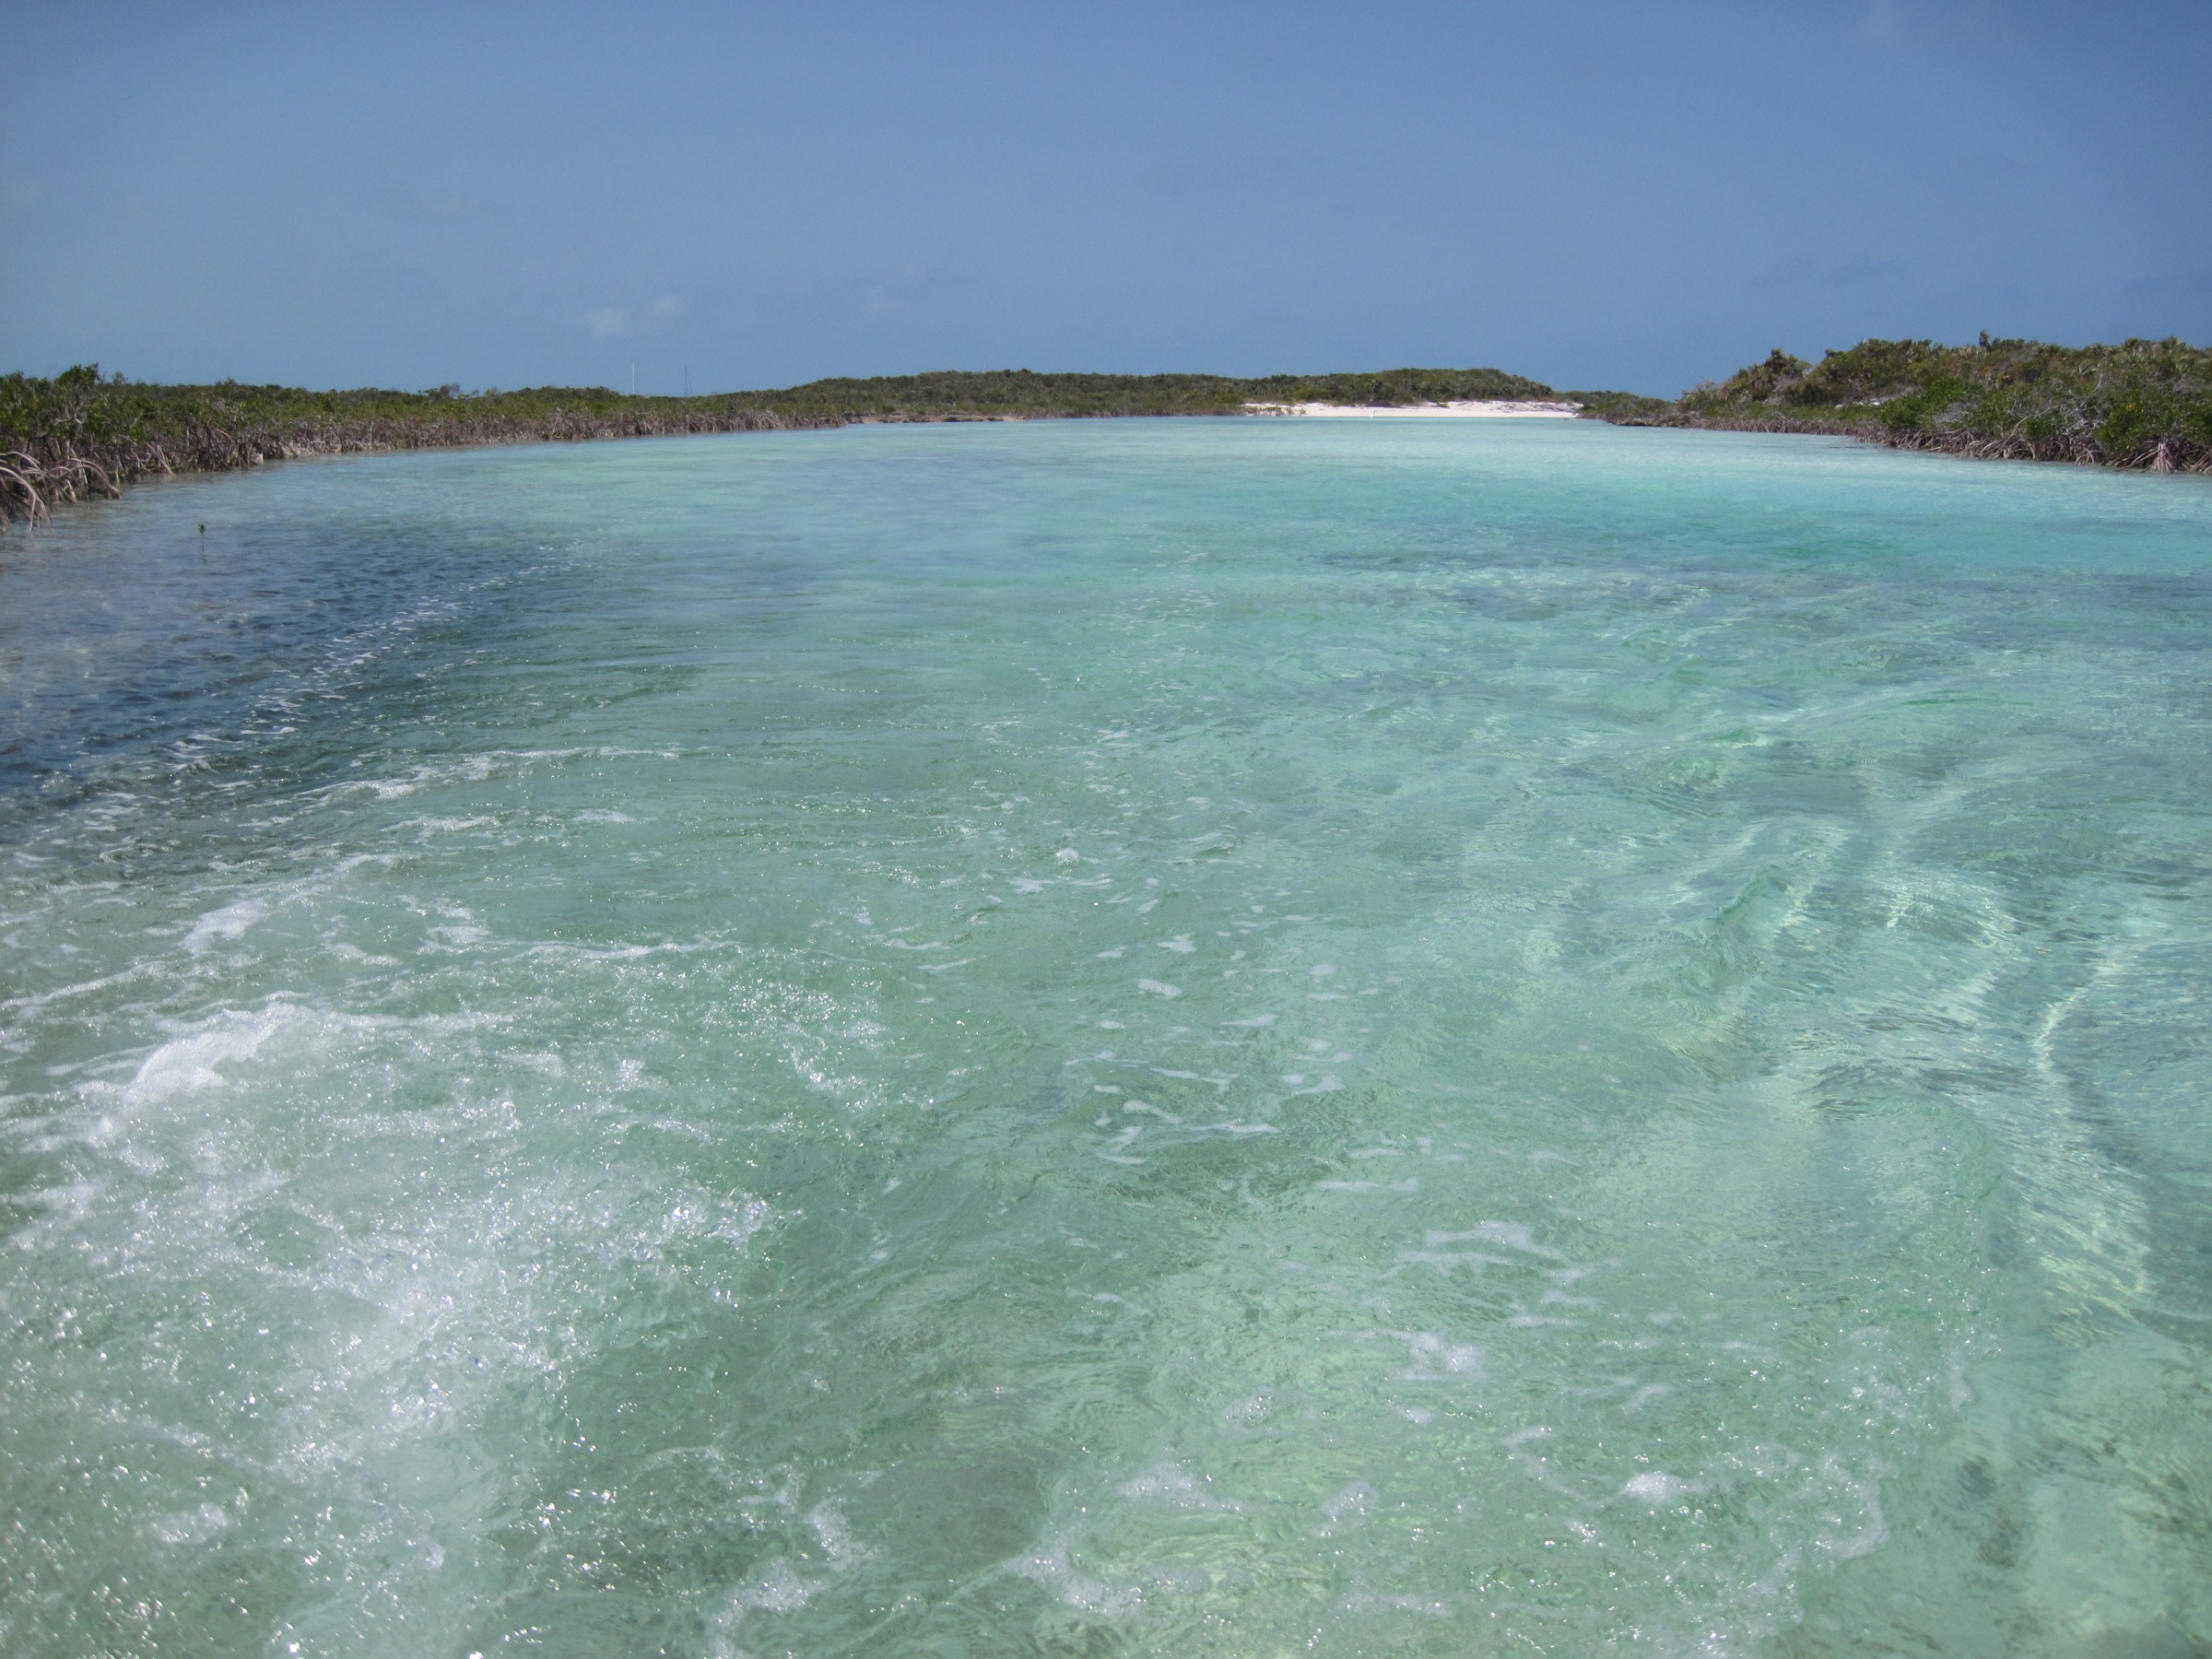
beach, sea, coast, ocean, shore, wave, lagoon, bay, island, body of water, bahamas, wind wave